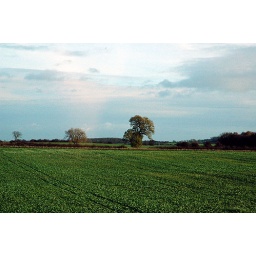
Farmland in the north of England along the A1. Taken from a car window while travelling at 70+ mph.